Mafia District

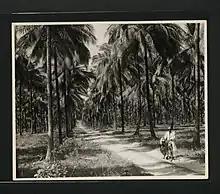
Coconut Plantation on Mafia Island during the British occupation

The Imams of Muscat took over control of the Mafia at the beginning of the 18th century. This gained momentum when the Omani Sultan Seyyid Said moved his headquarters to Zanzibar and annexed the islands. During the Omani Arab colonial era, many Arab settlers moved to the southern region of Mafia, where they established extensive coconut plantations that relied on enslaved labor brought from the mainland. The original Mafia residents, who went by the names "Wambwera" or "Washirazi", were driven into the northern region of the island, where the soil is better suited for sustaining crops than for coconuts.